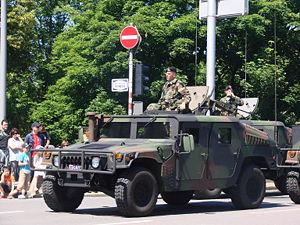
"L’Armée luxembourgeoise, est le nom des forces militaires du Grand-Duché de Luxembourg. Elle comprend des unités terrestres, regroupant moins de mille hommes. Le Luxembourg possède un petit navire de marine basé à Zeebruges, et depuis peu un gros avion de transport militaire de type Airbus. Par ailleurs, plusieurs avions-radars américains ""Awacs"" affectés à l'OTAN sont immatriculés au Grand-Duché.